List of Jewish Kabbalists

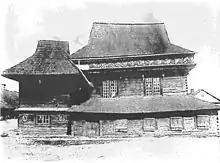
1600s synagogue in Zabłudów, Poland. Baal Shem-Nistarim activists worked among the common folk, from which Hasidism developed

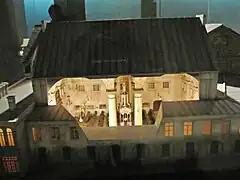
Great Synagogue of Vilna model. Rabbinic Mitnagdic Judaism reserved esoteric Kabbalah for traditional Talmudic elite

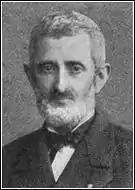
Elijah Benamozegh (1822–1900), in Italy, continued a Universalist tradition of reading Kabbalah

Eastern European Baal Shem/Nistarim and other mystical circles: